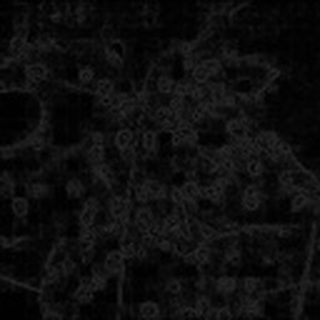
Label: cotton_target_spot